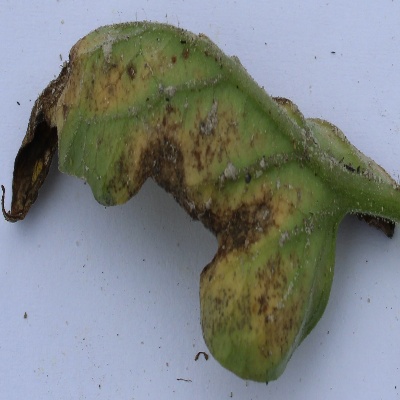
Crop: Tomato
Condition: septoria leaf spot